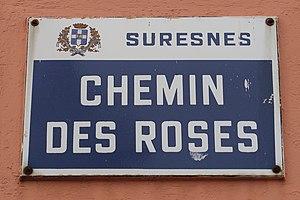
Plaque du chemin des Roses à Suresnes (Hauts-de-Seine).
L'histoire de Suresnes, commune de la banlieue ouest de Paris, est particulièrement liée à sa position géographique singulière, entre la Seine et le mont Valérien, l'un des points les plus élevés de l'agglomération parisienne. Ses activités économiques se développent ainsi historiquement en lien avec cet environnement, de la pêche sur le fleuve, en passant par la culture de la vigne sur les coteaux, l'industrie automobile et aéronautique le long de la Seine et, depuis la création du centre d'affaires de La Défense dans les communes voisines de Courbevoie et de Puteaux, par l'accueil de sièges de grandes entreprises.